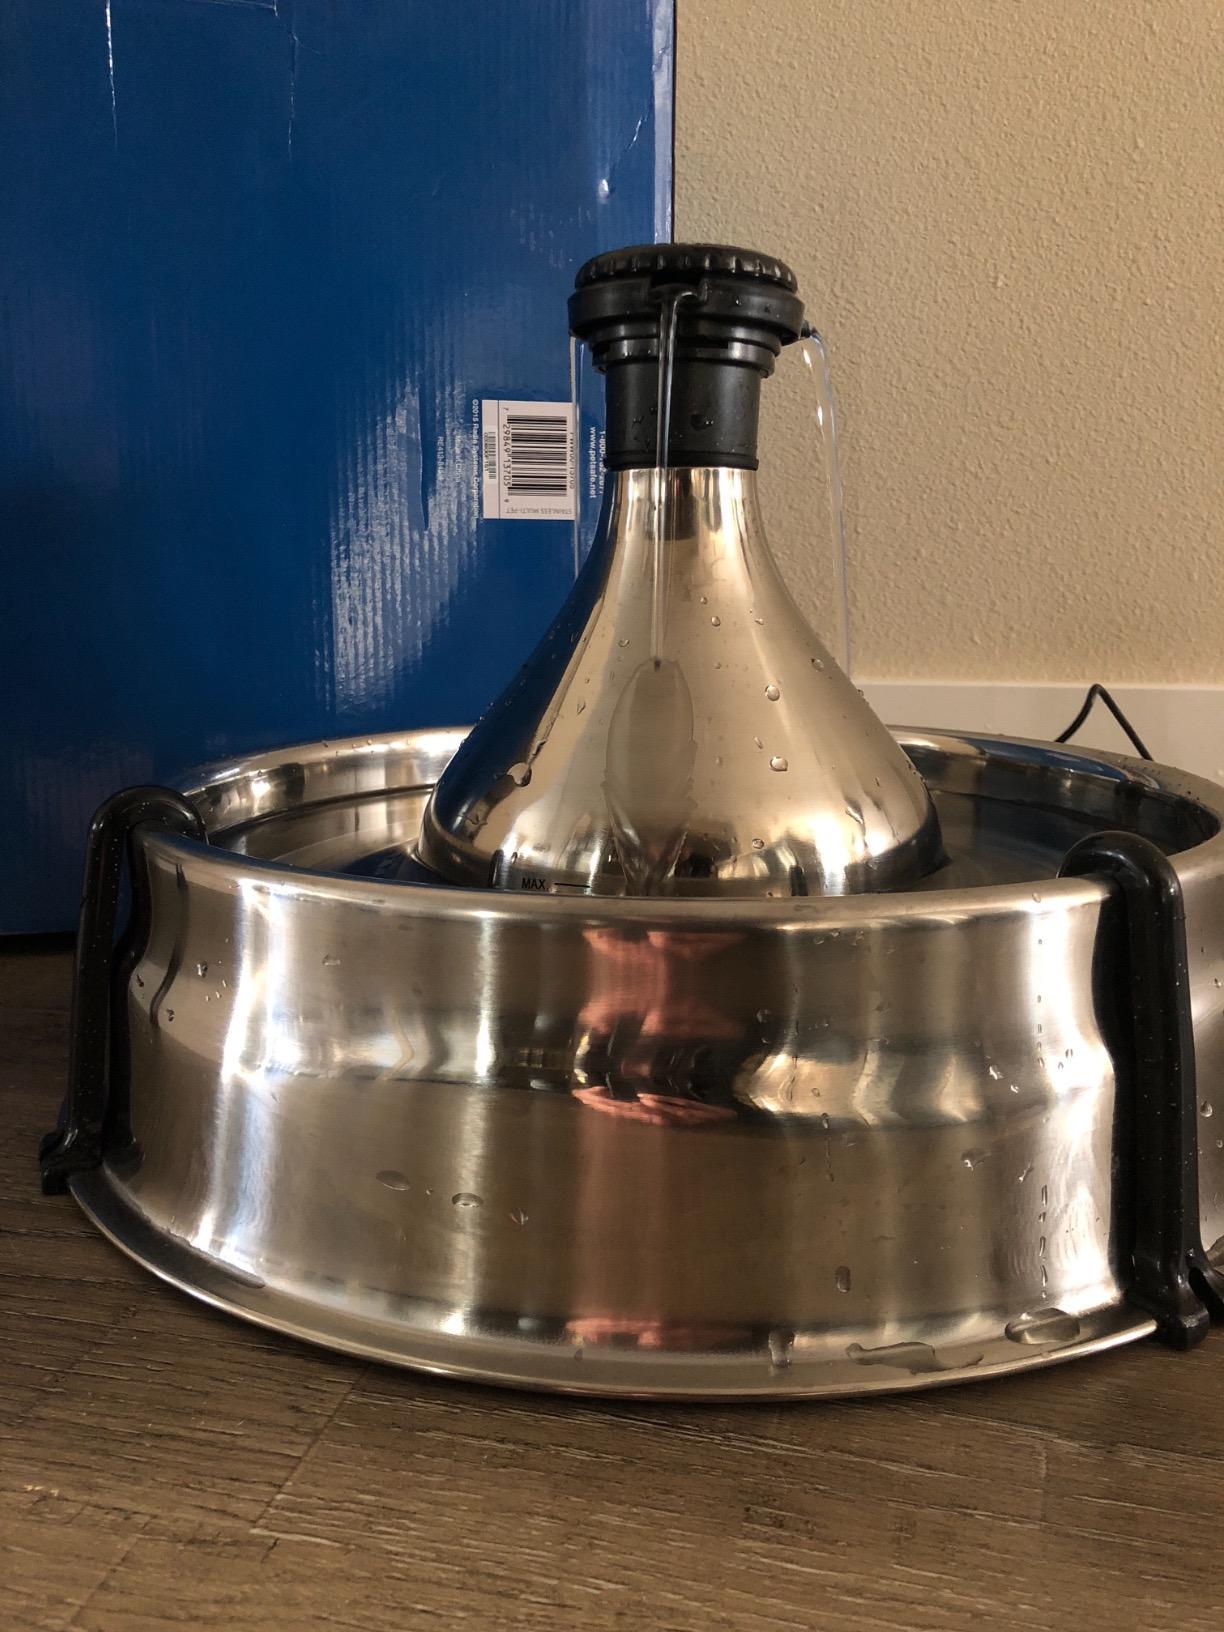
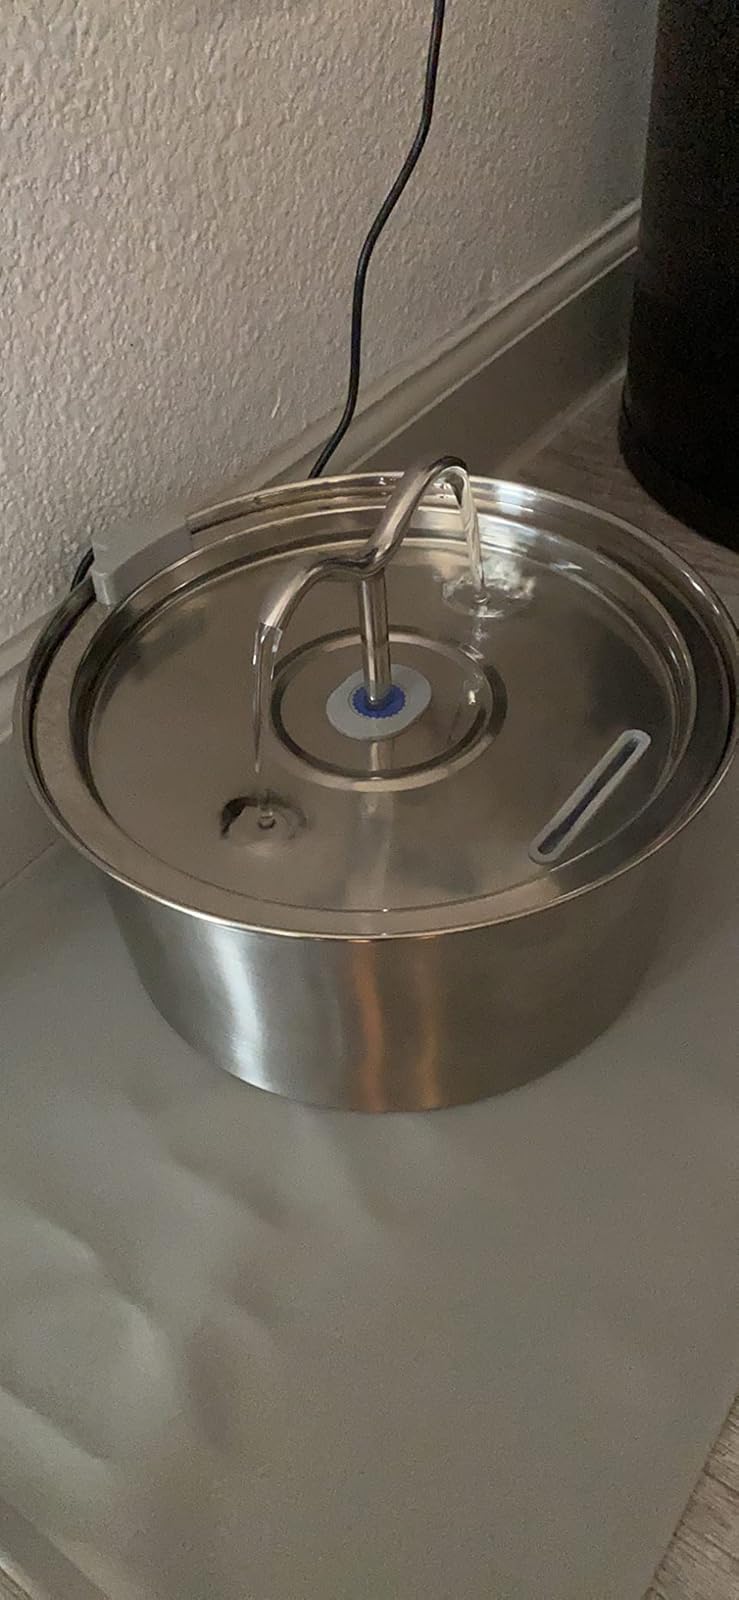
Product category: items_bowl
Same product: no